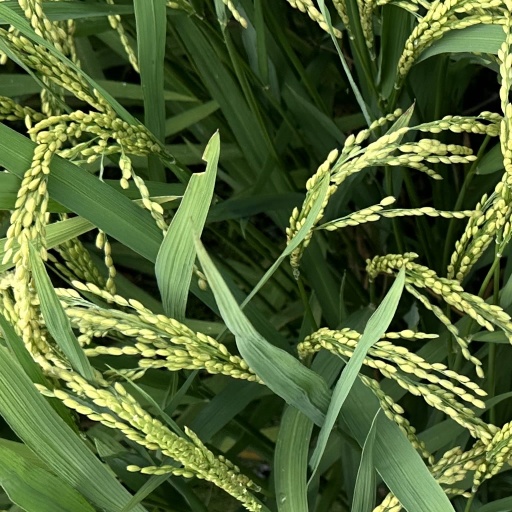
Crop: rice